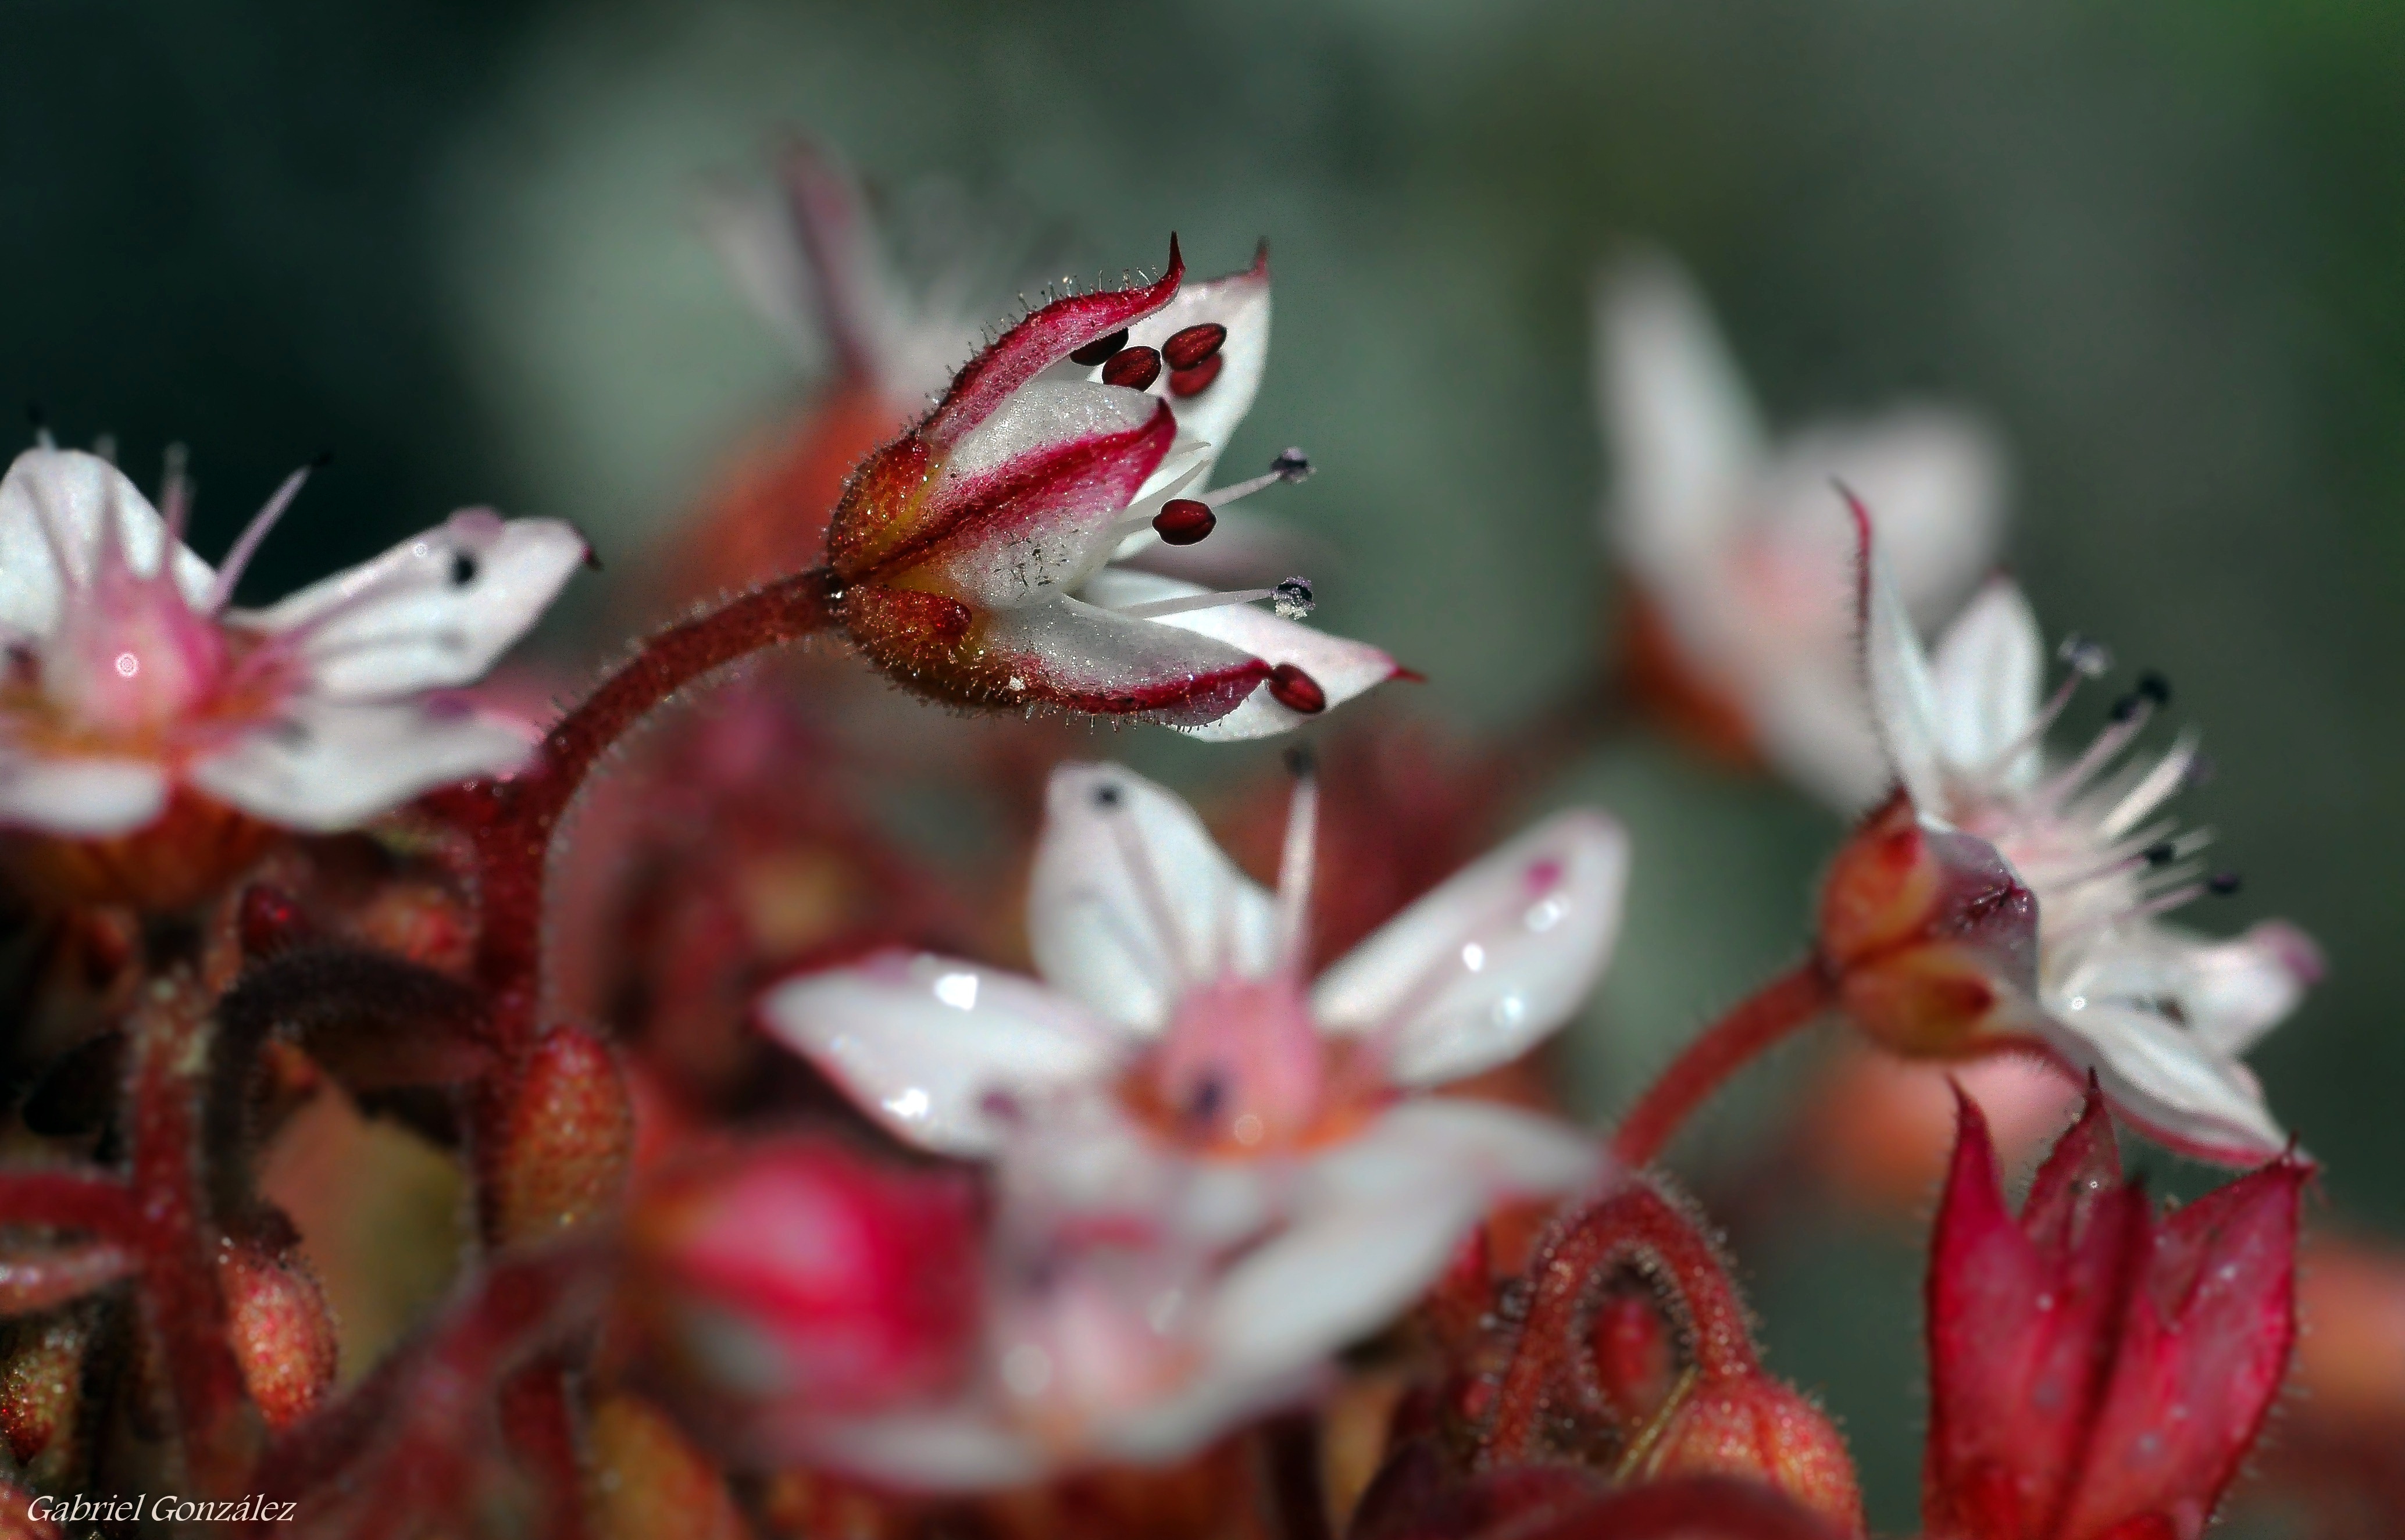
nature, blossom, plant, photography, leaf, flower, petal, red, macro, botany, flora, wildflower, flowers, close up, shrub, naturaleza, flores, floristry, nikond90, ggl1, gaby1, xovesphoto, gphoto, sigma105mm, macro photography, flowering plant, land plant